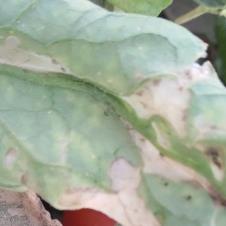
Crop: Tomato
Condition: mite-d